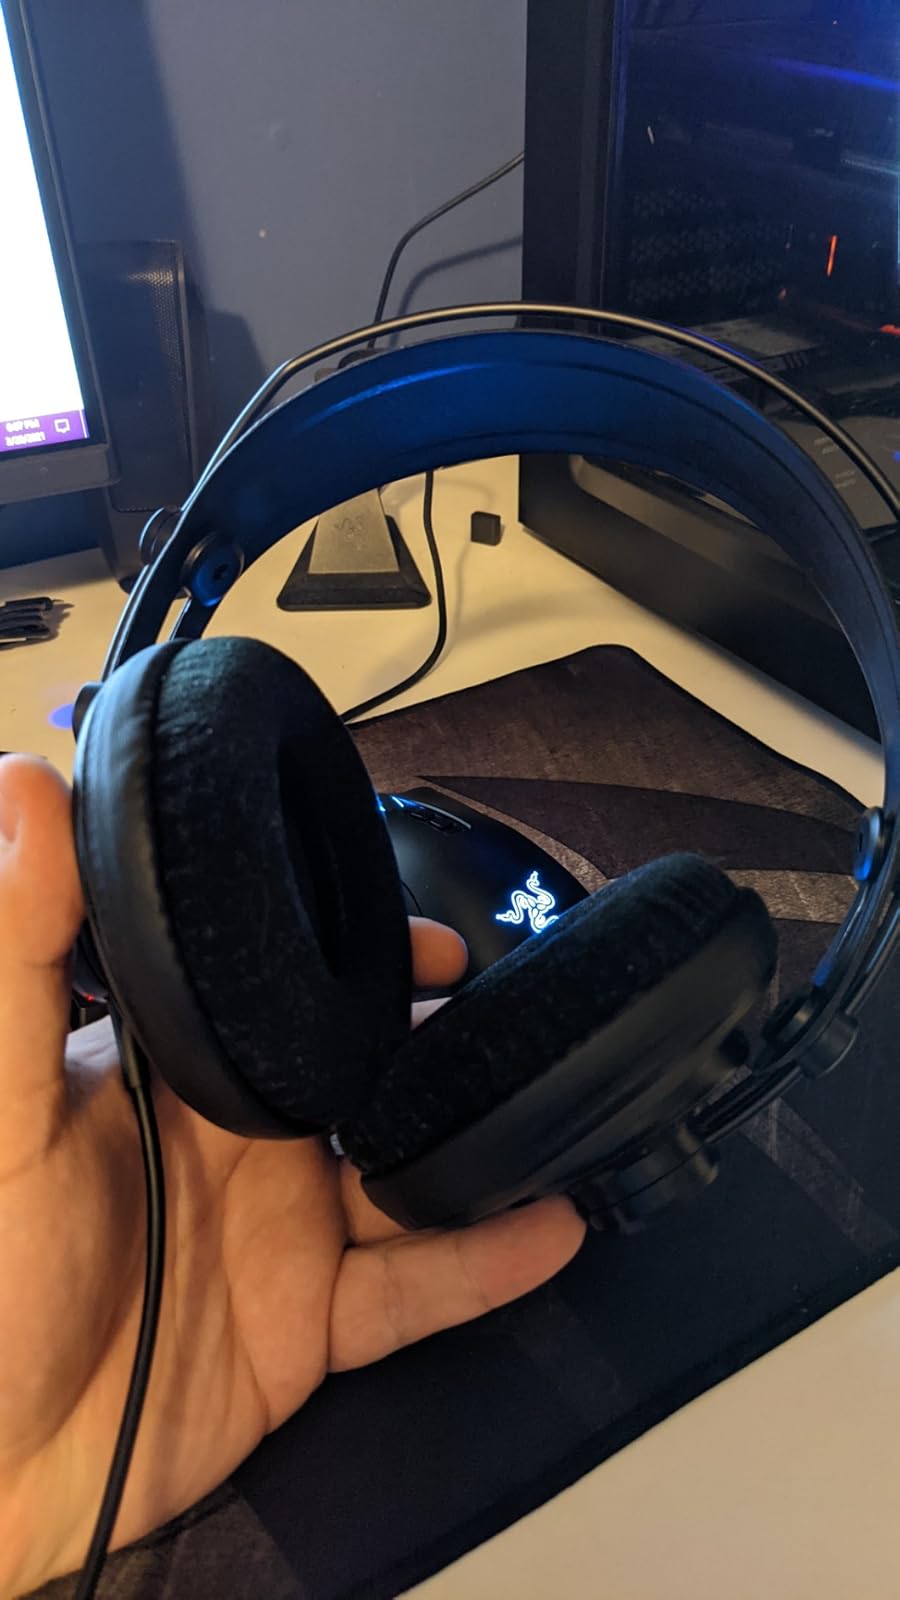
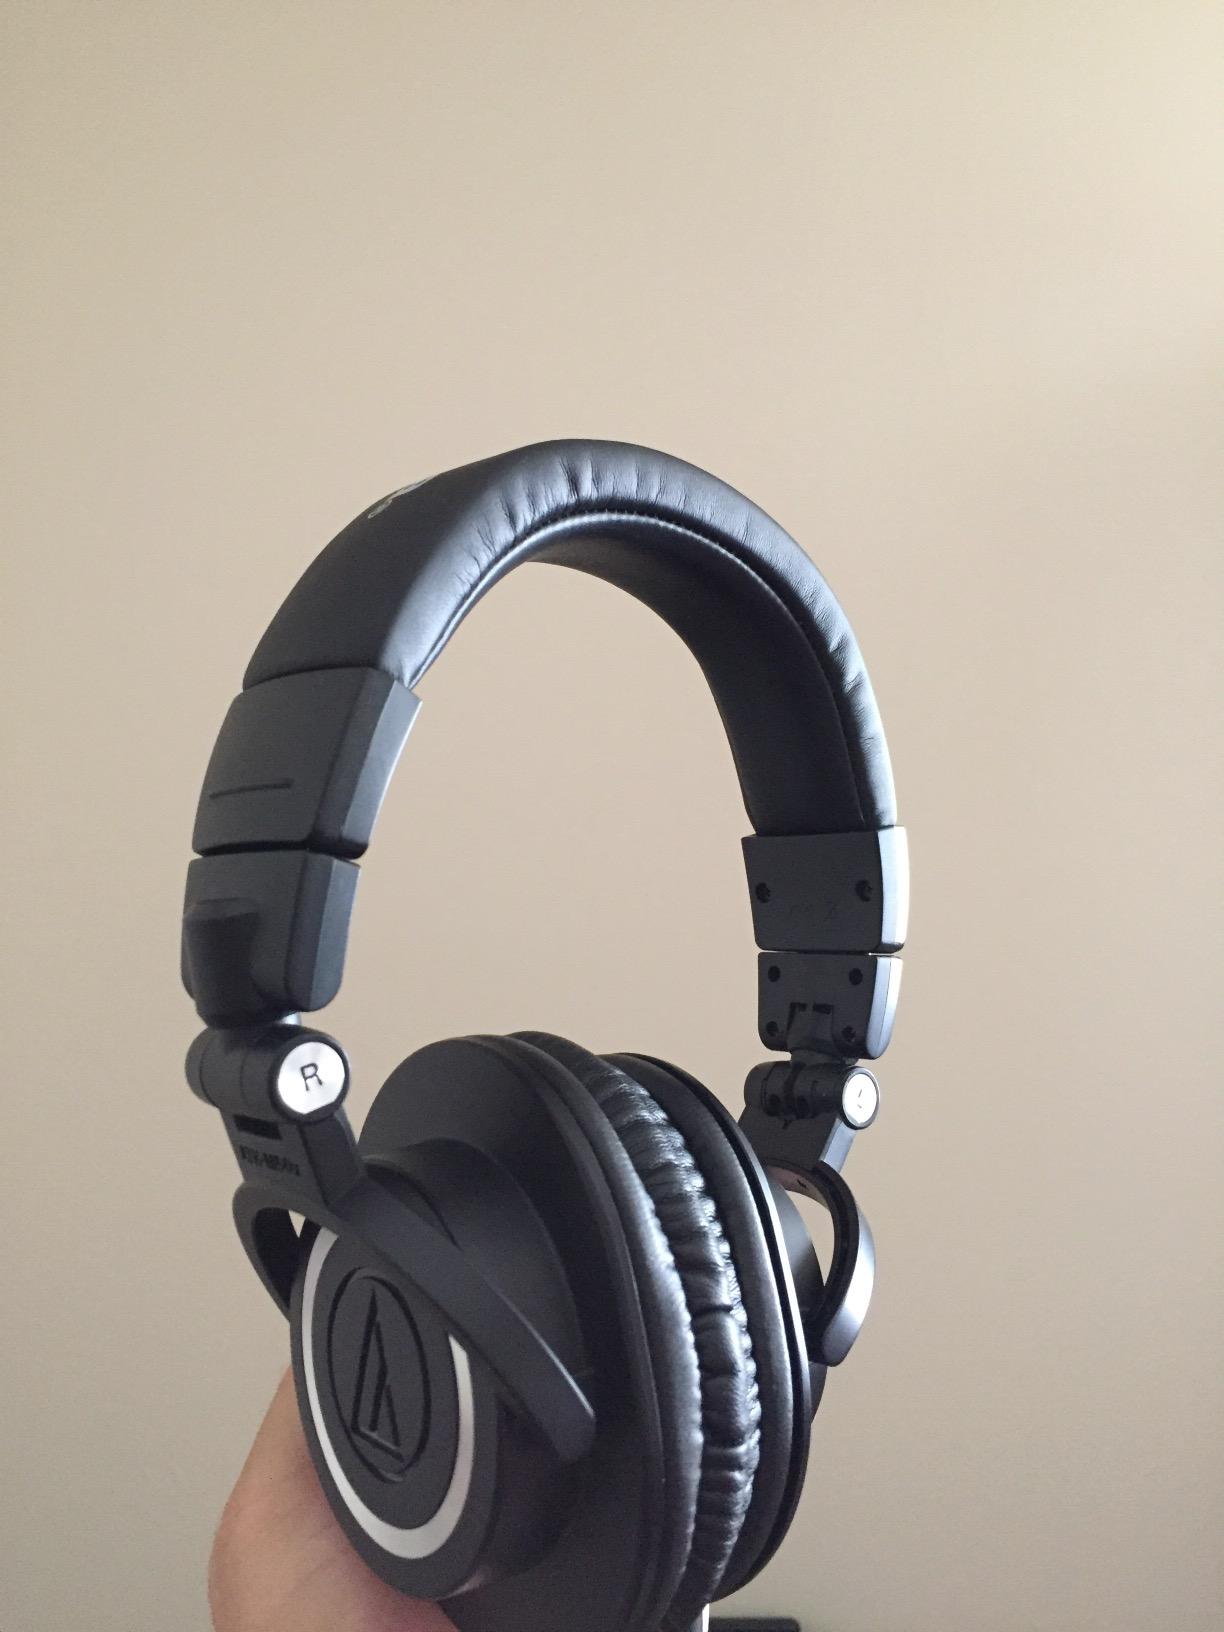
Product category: headphones
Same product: no